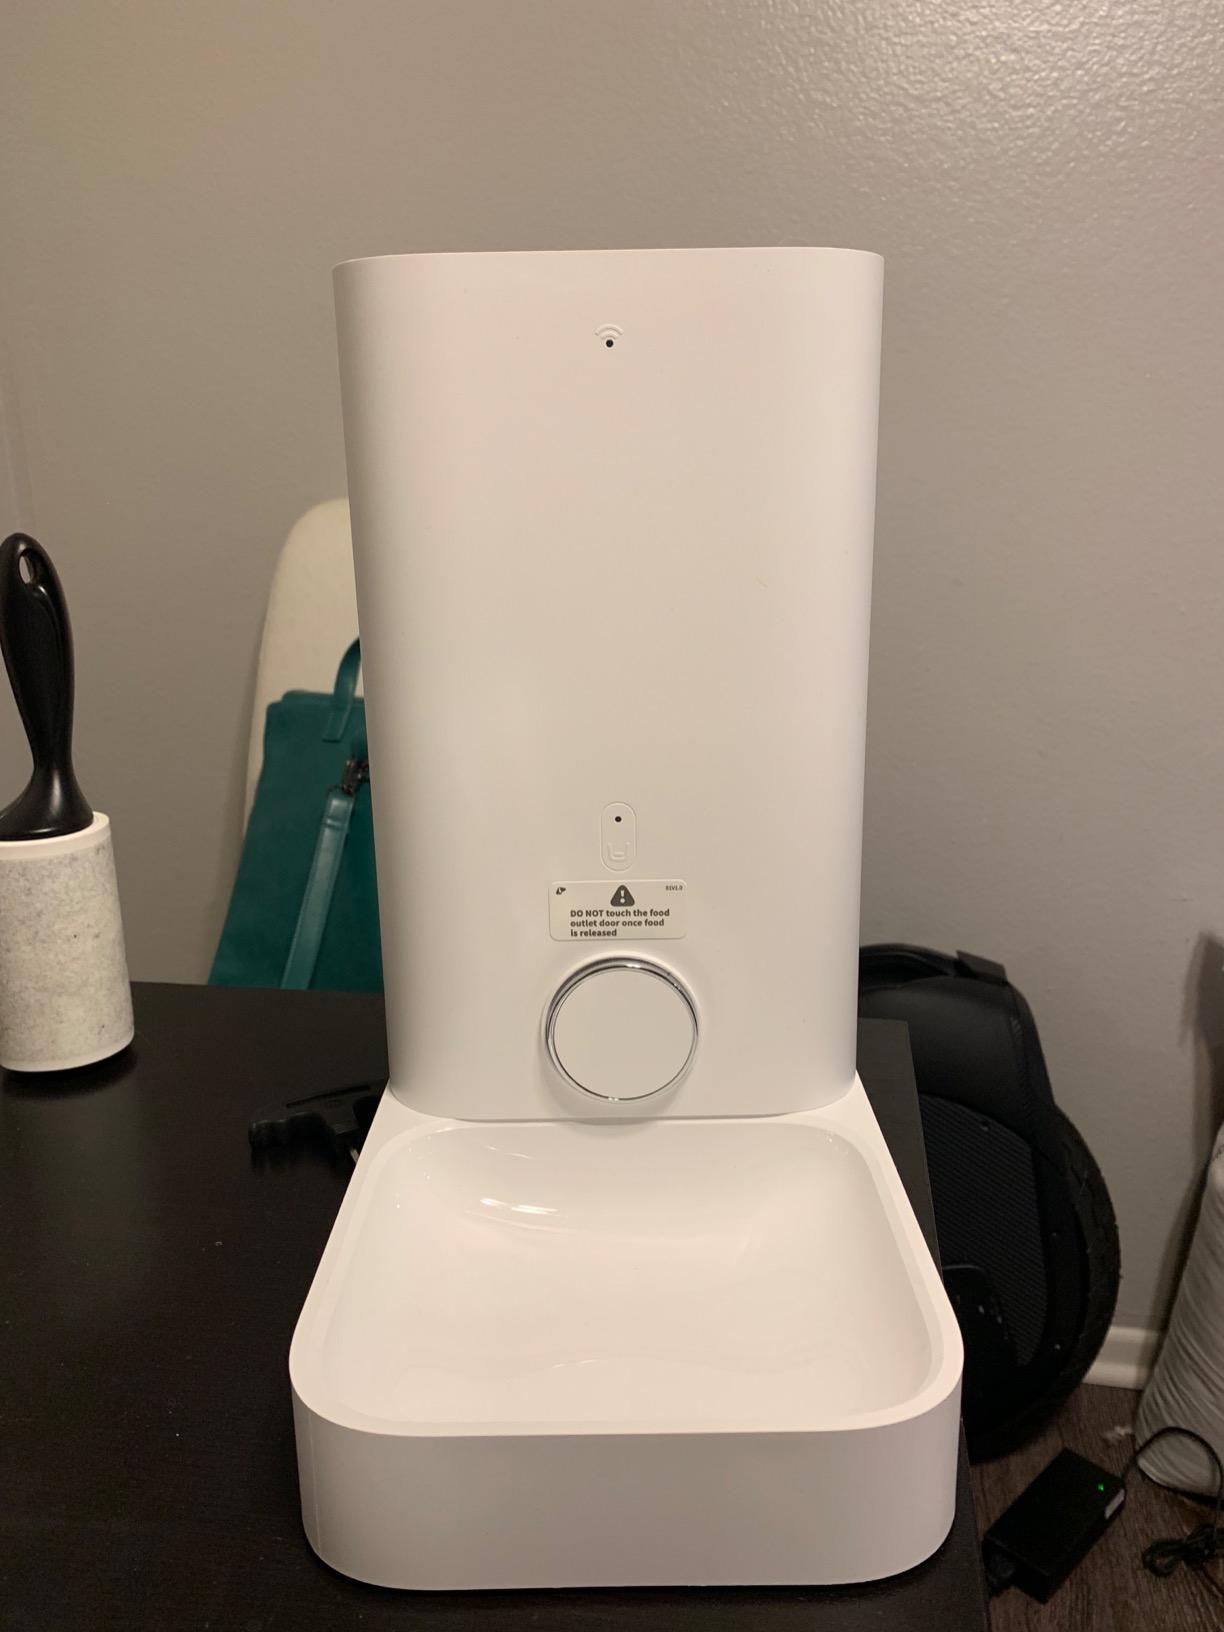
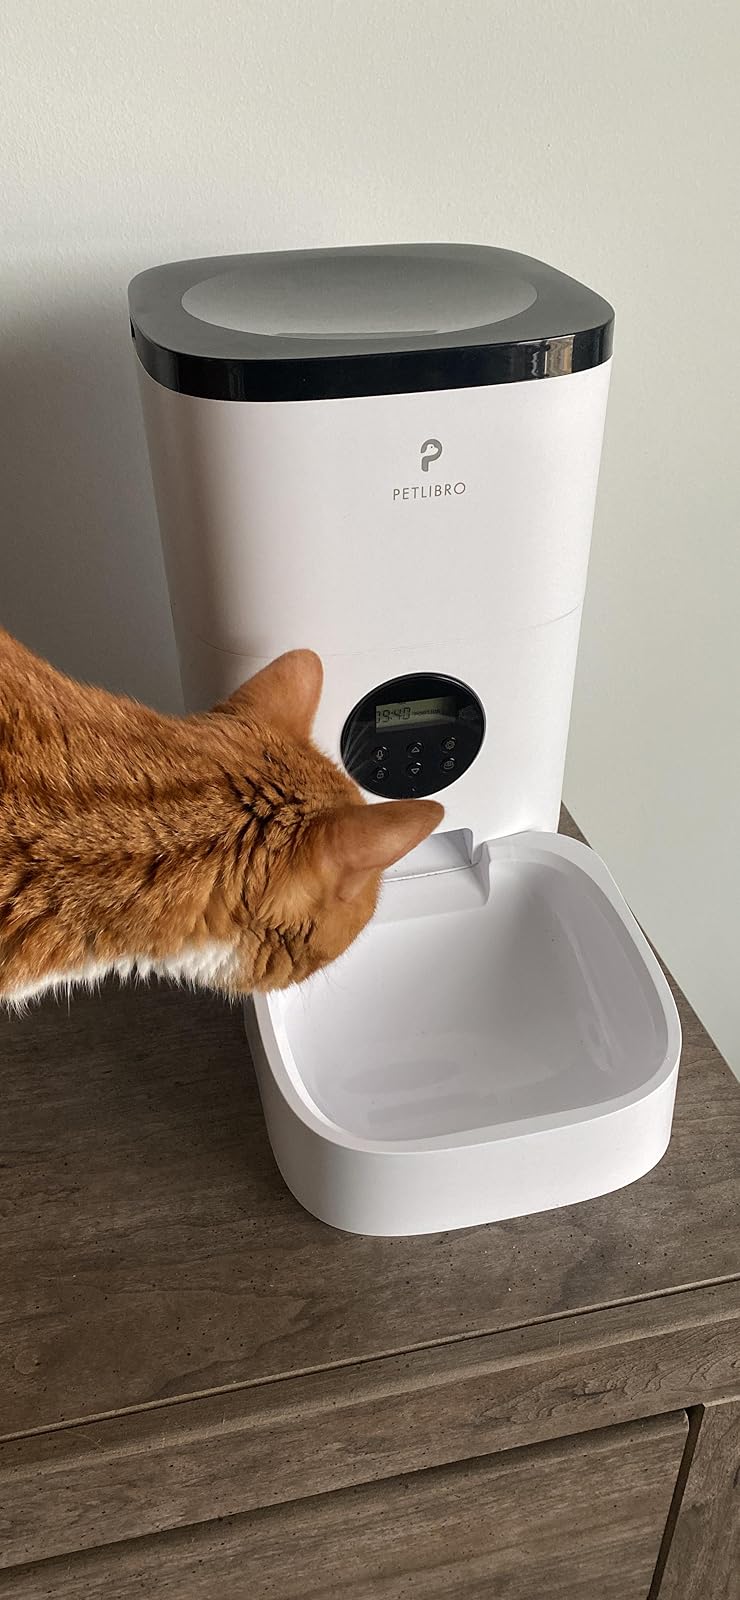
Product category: items_feeder
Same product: no